Half-mast

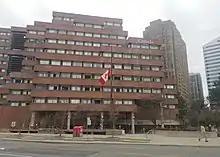
The flag of Canada at half-mast outside the Joseph Shepard Building in Toronto, following the death of Prince Philip, Duke of Edinburgh, 2021

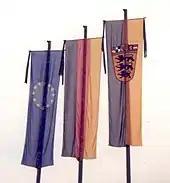
Black ribbons indicate mourning on banners that cannot be lowered to half-mast.

The National Flag Law provides for a number of situations on which the flag should be flown at half-mast, and authorizes the State Council to make such executive orders: